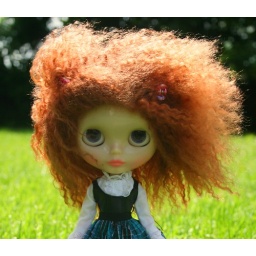
squeaky monkey skirt and corset, pullip stock top, vintage barbie boots. hair by sleeping elf